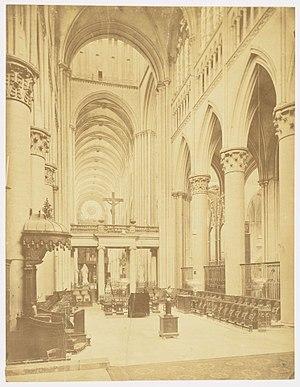
La cathédrale Notre-Dame, officiellement cathédrale primatiale Notre-Dame-de-l'Assomption de Rouen, est le monument le plus prestigieux de la ville de Rouen. Elle est le siège de l'archidiocèse de Rouen, chef-lieu de la province ecclésiastique de Normandie. L'archevêque de Rouen portant le titre de primat de Normandie, sa cathédrale a ainsi le rang de primatiale.